1927–28 Danmarksmesterskabsturneringen

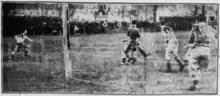
Match action ahead of the first goal of the match between Aarhus GF vs Akademisk BK on 1 April 1928.

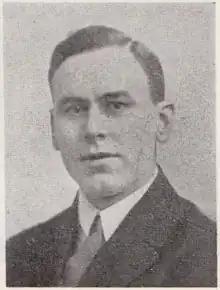
Referee Laurits "Sorte" Jørgensen of Odense BK officiated three matches in the tournament's group 3.

A nationwide tournament was established as a replacement for the Sylow-Tournament and the Danish national football championship play-off structure, known as the "Landsfodboldturneringen" that had existed between 1913 and 1927. The intention behind the establishment of the new national season-long league tournament was to help increase the level of play in the provincial football clubs to that of the leading clubs based in Copenhagen by having the leading clubs in the entire country play against each other. Compared to Danish football, Swedish football have had an established national league for several years, which had raised the level of football play for even smaller cities. The Danish FA determined, that structure of the tournament would initially consist of 20 teams distributed in five groups, where each team played each other one time either at home or away — each team was secured at least one match in their home town. The participants in each group were determined by draw, and distributed evenly among all the regional associations. The "Fredericia Social-Demokrat" argued that the Copenhagen-based clubs would likely feature their best players in the match line-ups in the preliminary round, rather than squads packed with reserve players, giving that all clubs needed to qualify for the championship round on equal terms. Qualifying to the next season's Danish championship tournament would also stimulate the clubs to work harder in the six regional championship leagues so they would finish in the top spots.